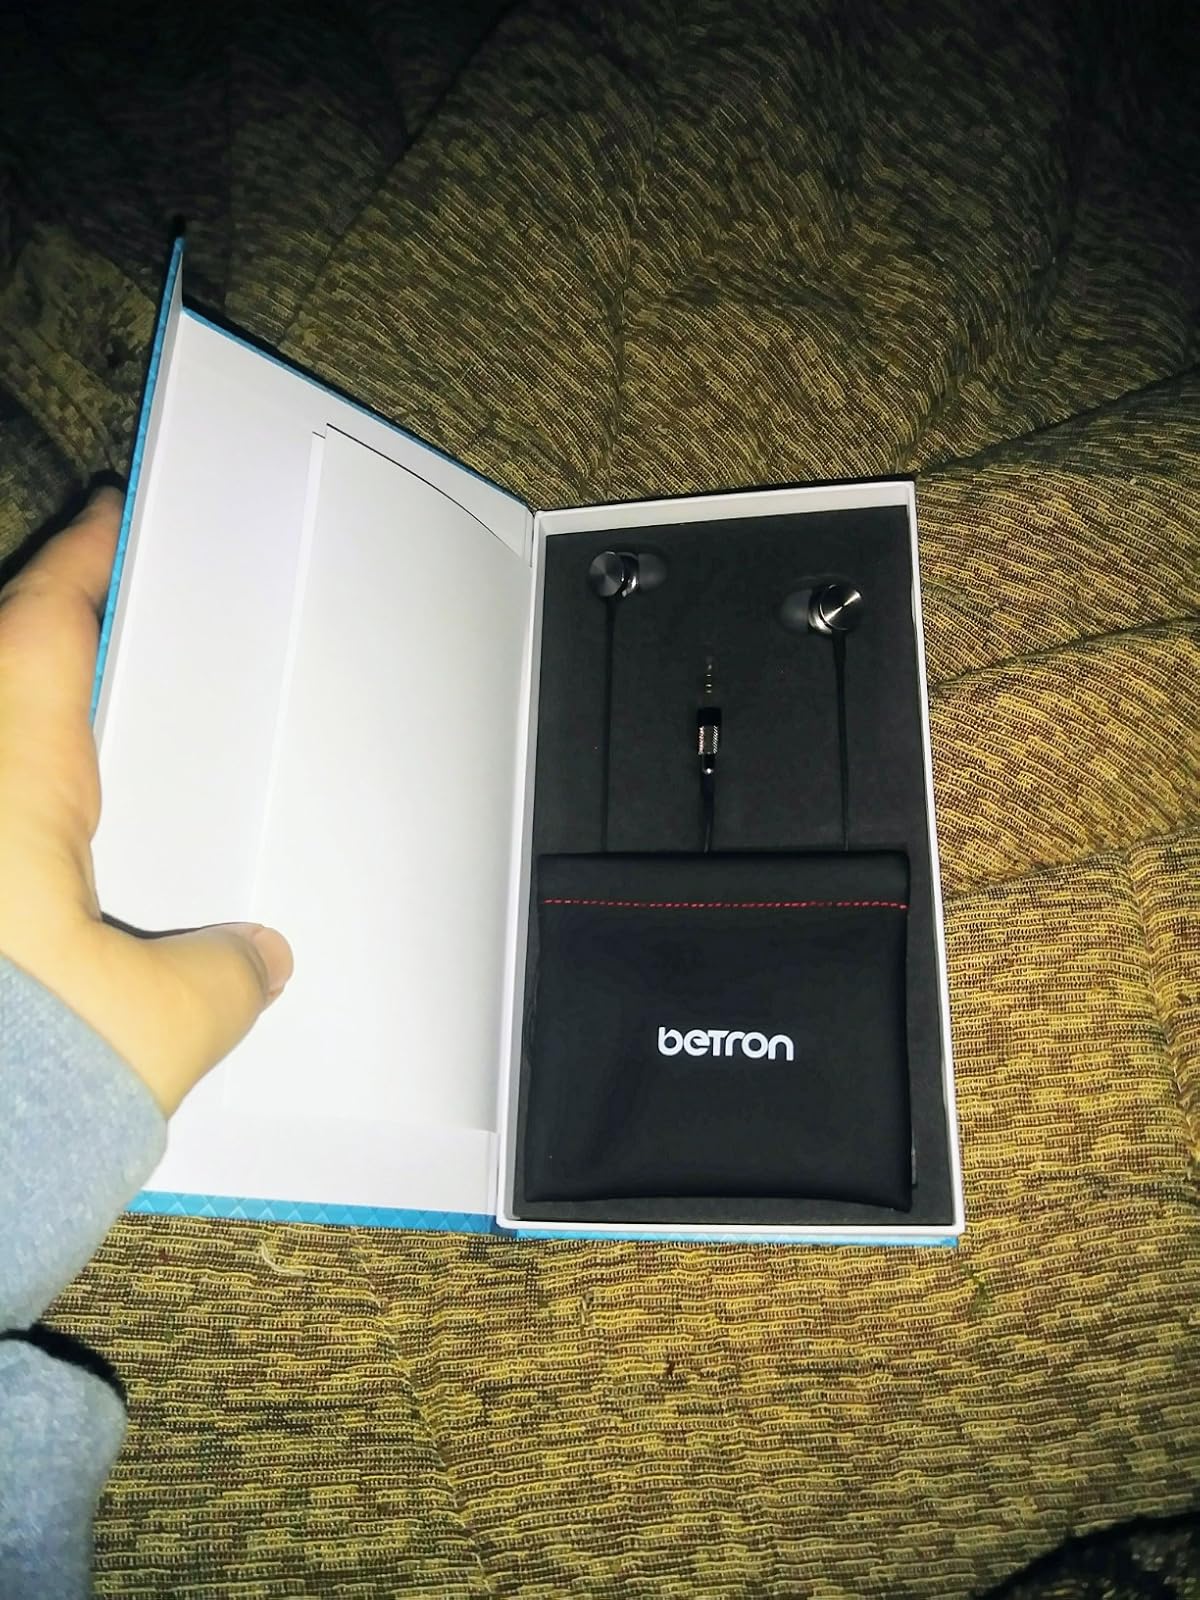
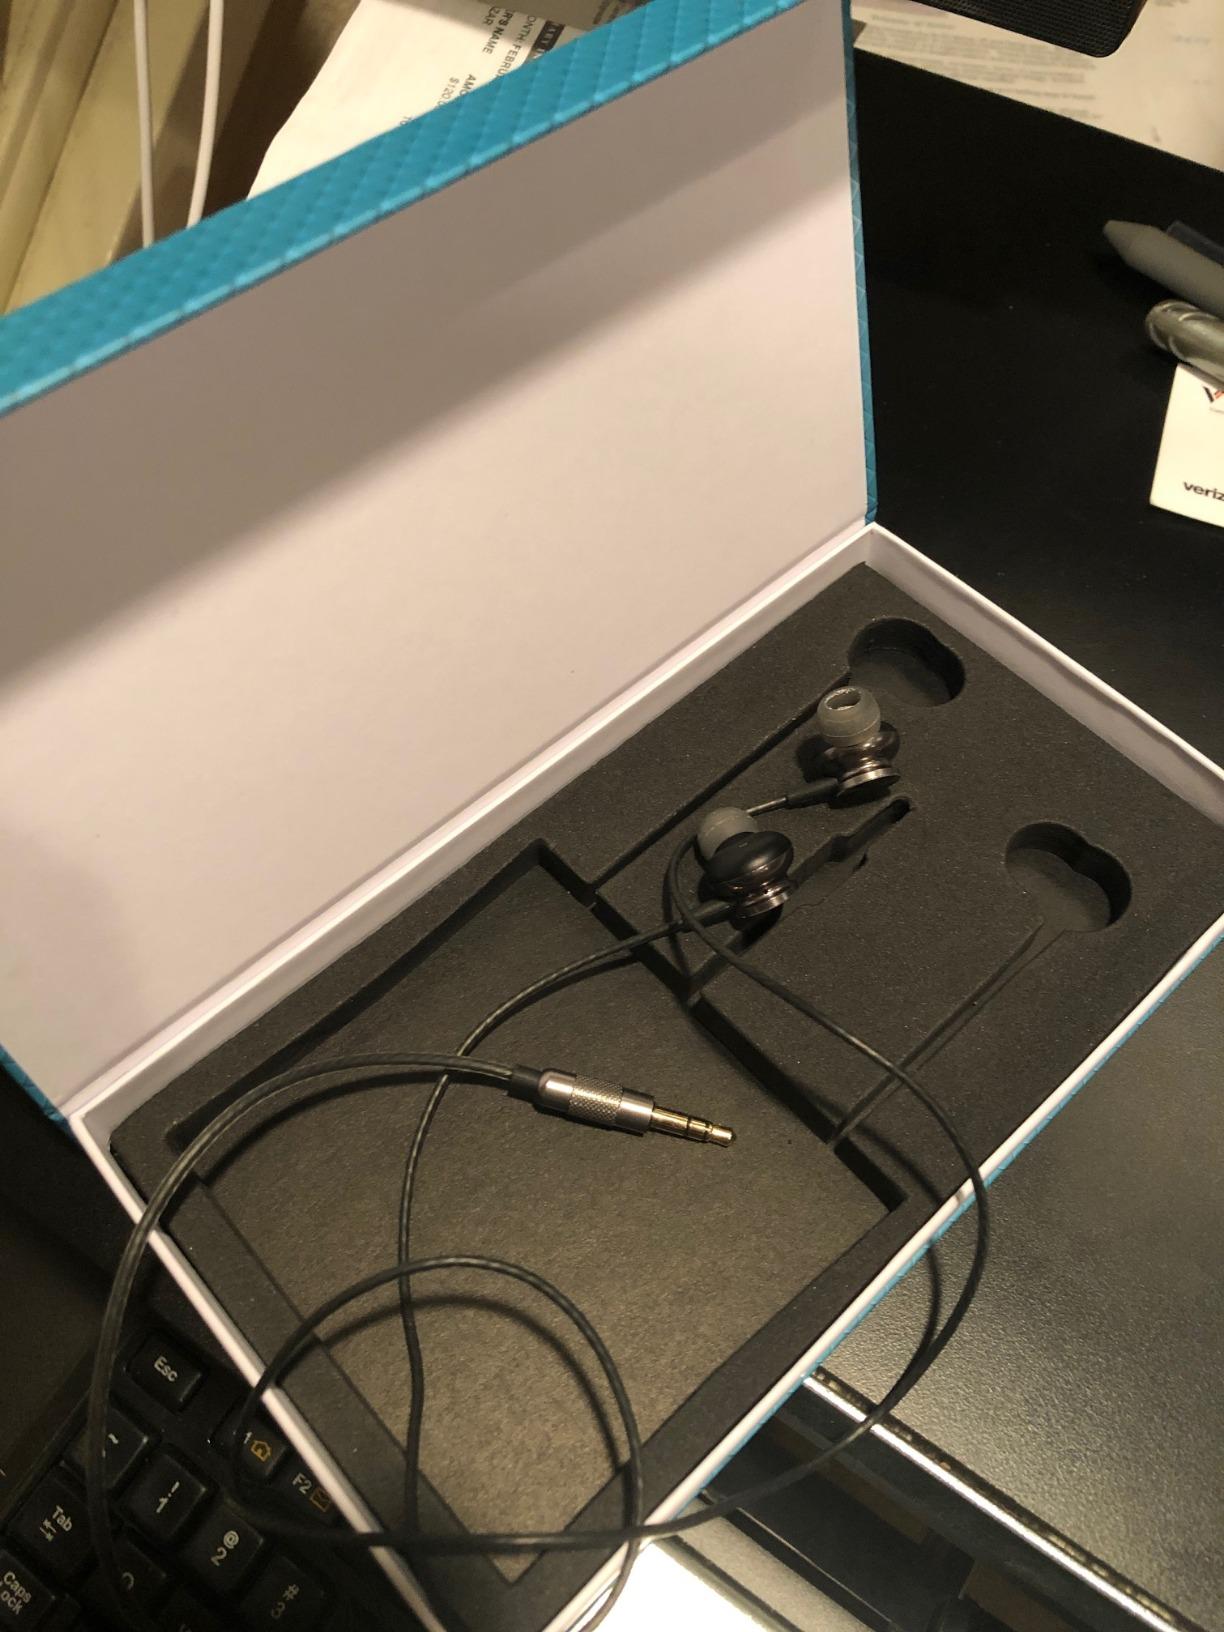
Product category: headphones
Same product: yes